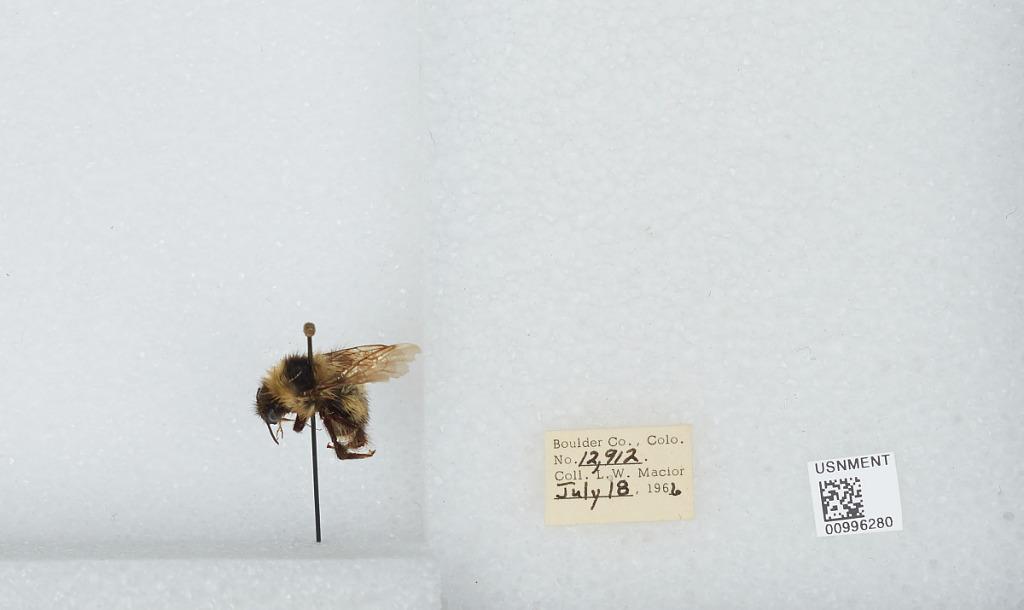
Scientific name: Bombus (Alpinobombus) balteatus Dahlbom
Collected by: L. Macior
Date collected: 1966-7-18
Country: United States
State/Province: Colorado
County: Boulder
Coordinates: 40.0275, -105.252